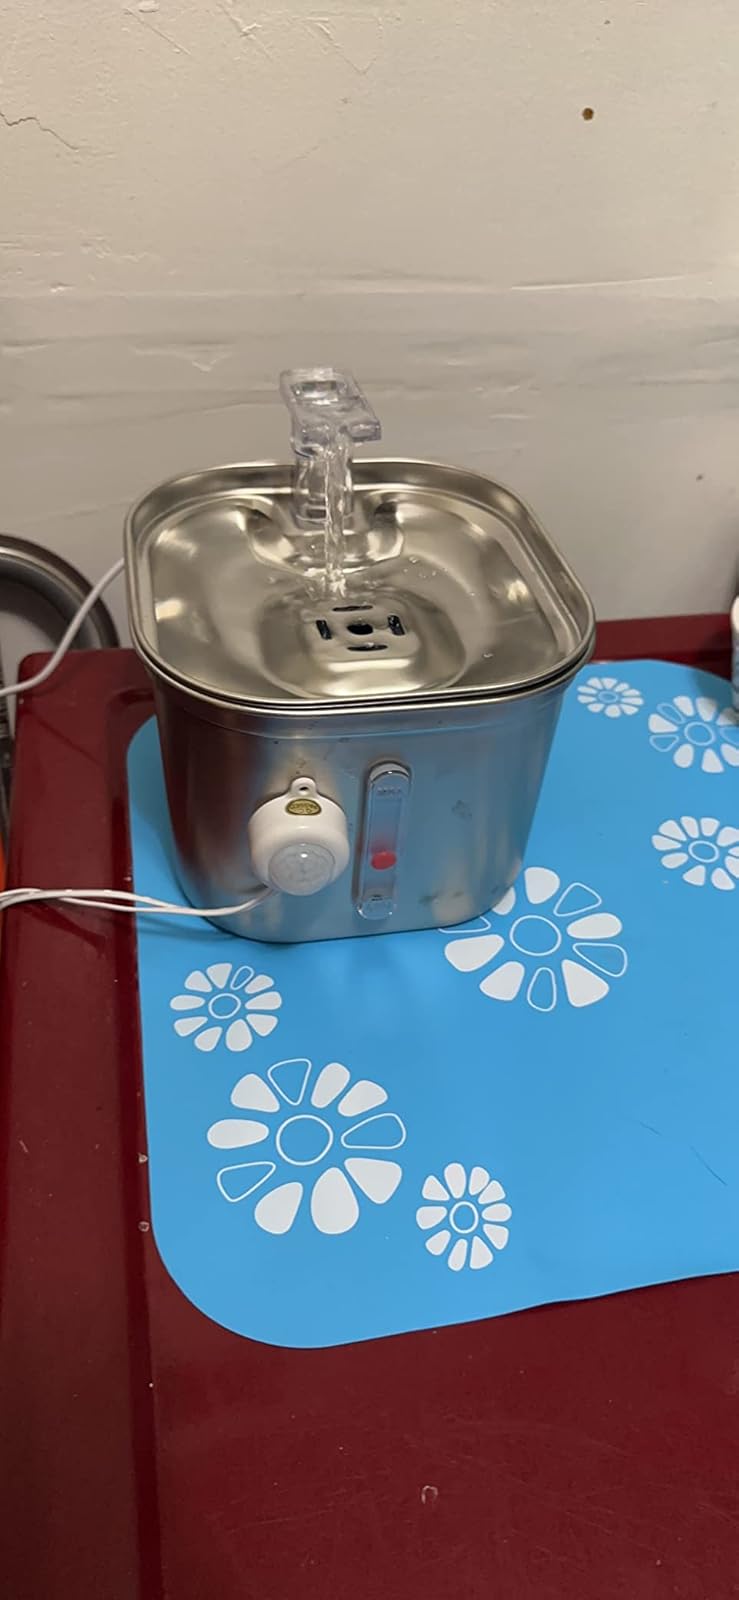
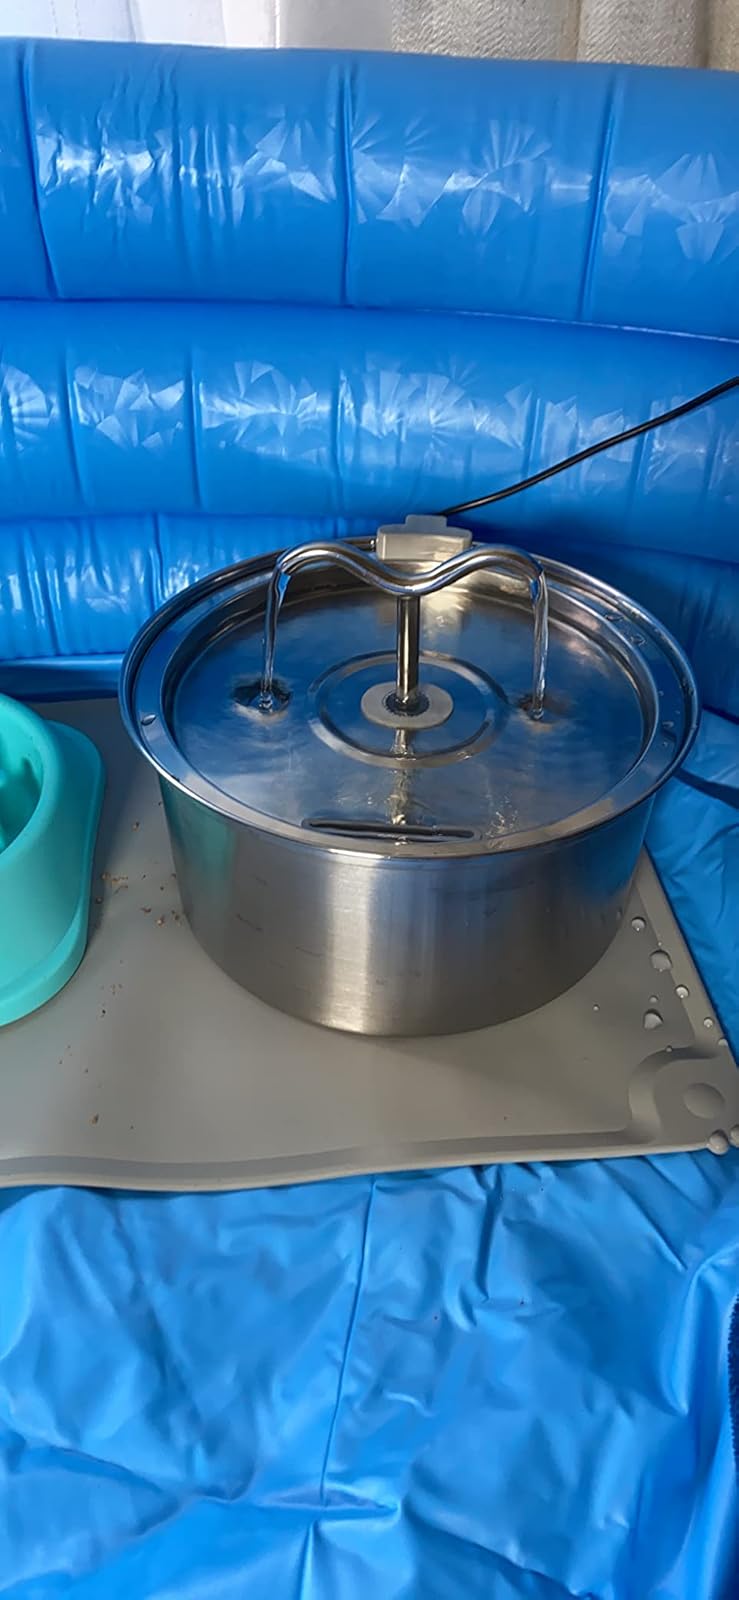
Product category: items_bowl
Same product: no